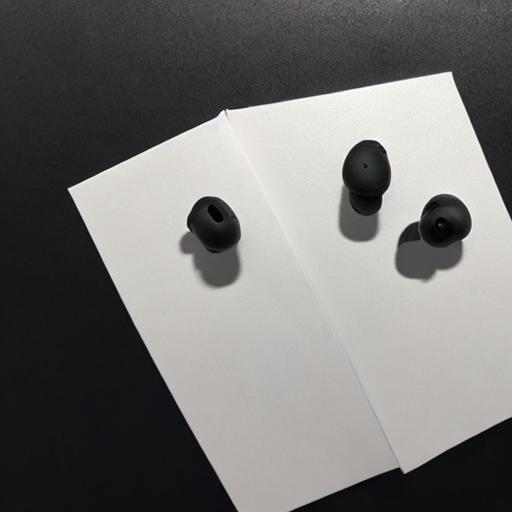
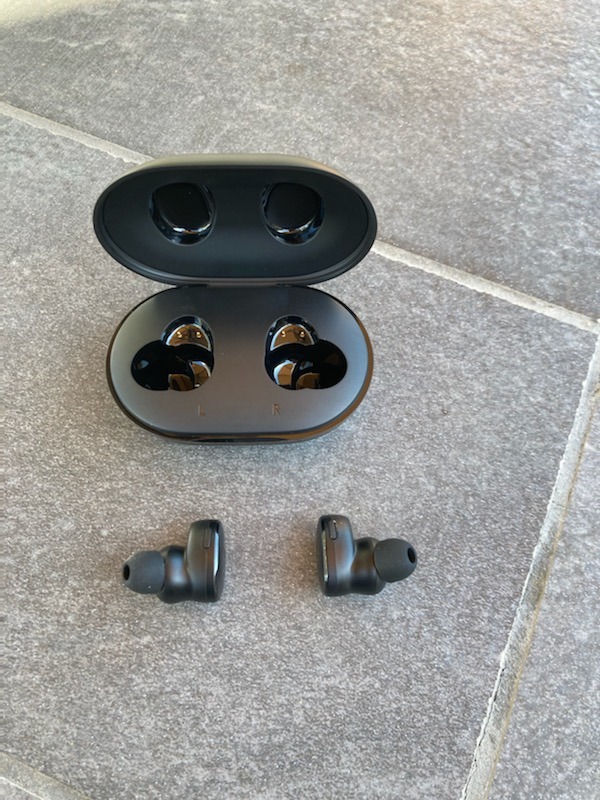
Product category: earbuds
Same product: no